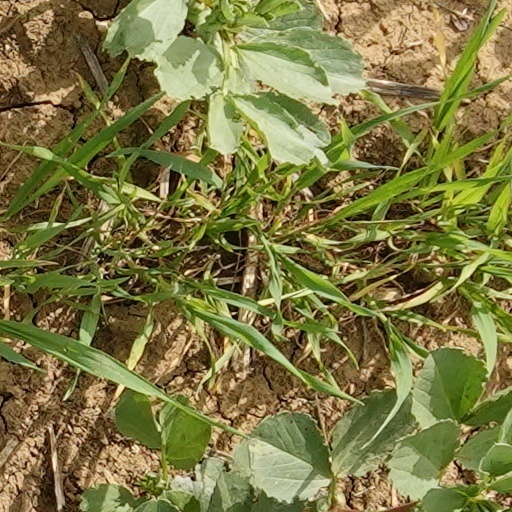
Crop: wheat